Sébastien Ruette

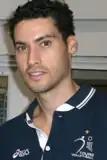
Sébastien Ruette

Sébastien Ruette (born ) is a retired Canadian male volleyball player. He was part of the Canada men's national volleyball team at the 2002 FIVB Volleyball Men's World Championship in Japan. He played for Paris Volley, France.